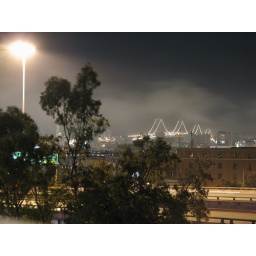
the 101 and 80 merge as elevated highways over the south of market neighborhood and the bay bridge - san francisco, california